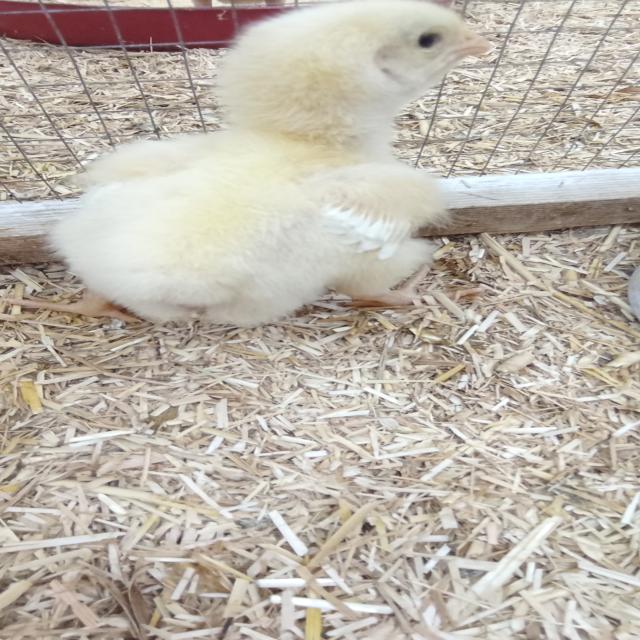
Weight: 186 g